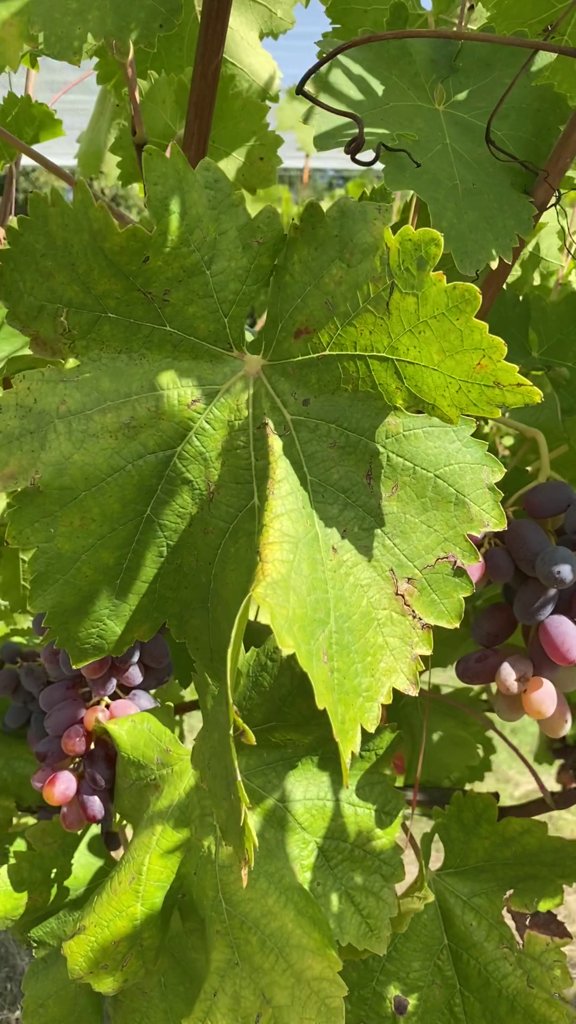
Berries visible: 51
Grape clusters: 2